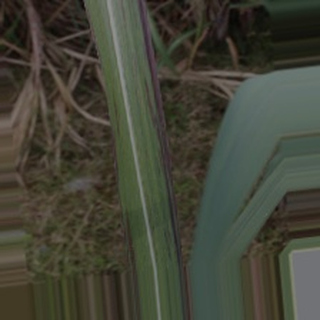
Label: sugarcane_bacterial_blight